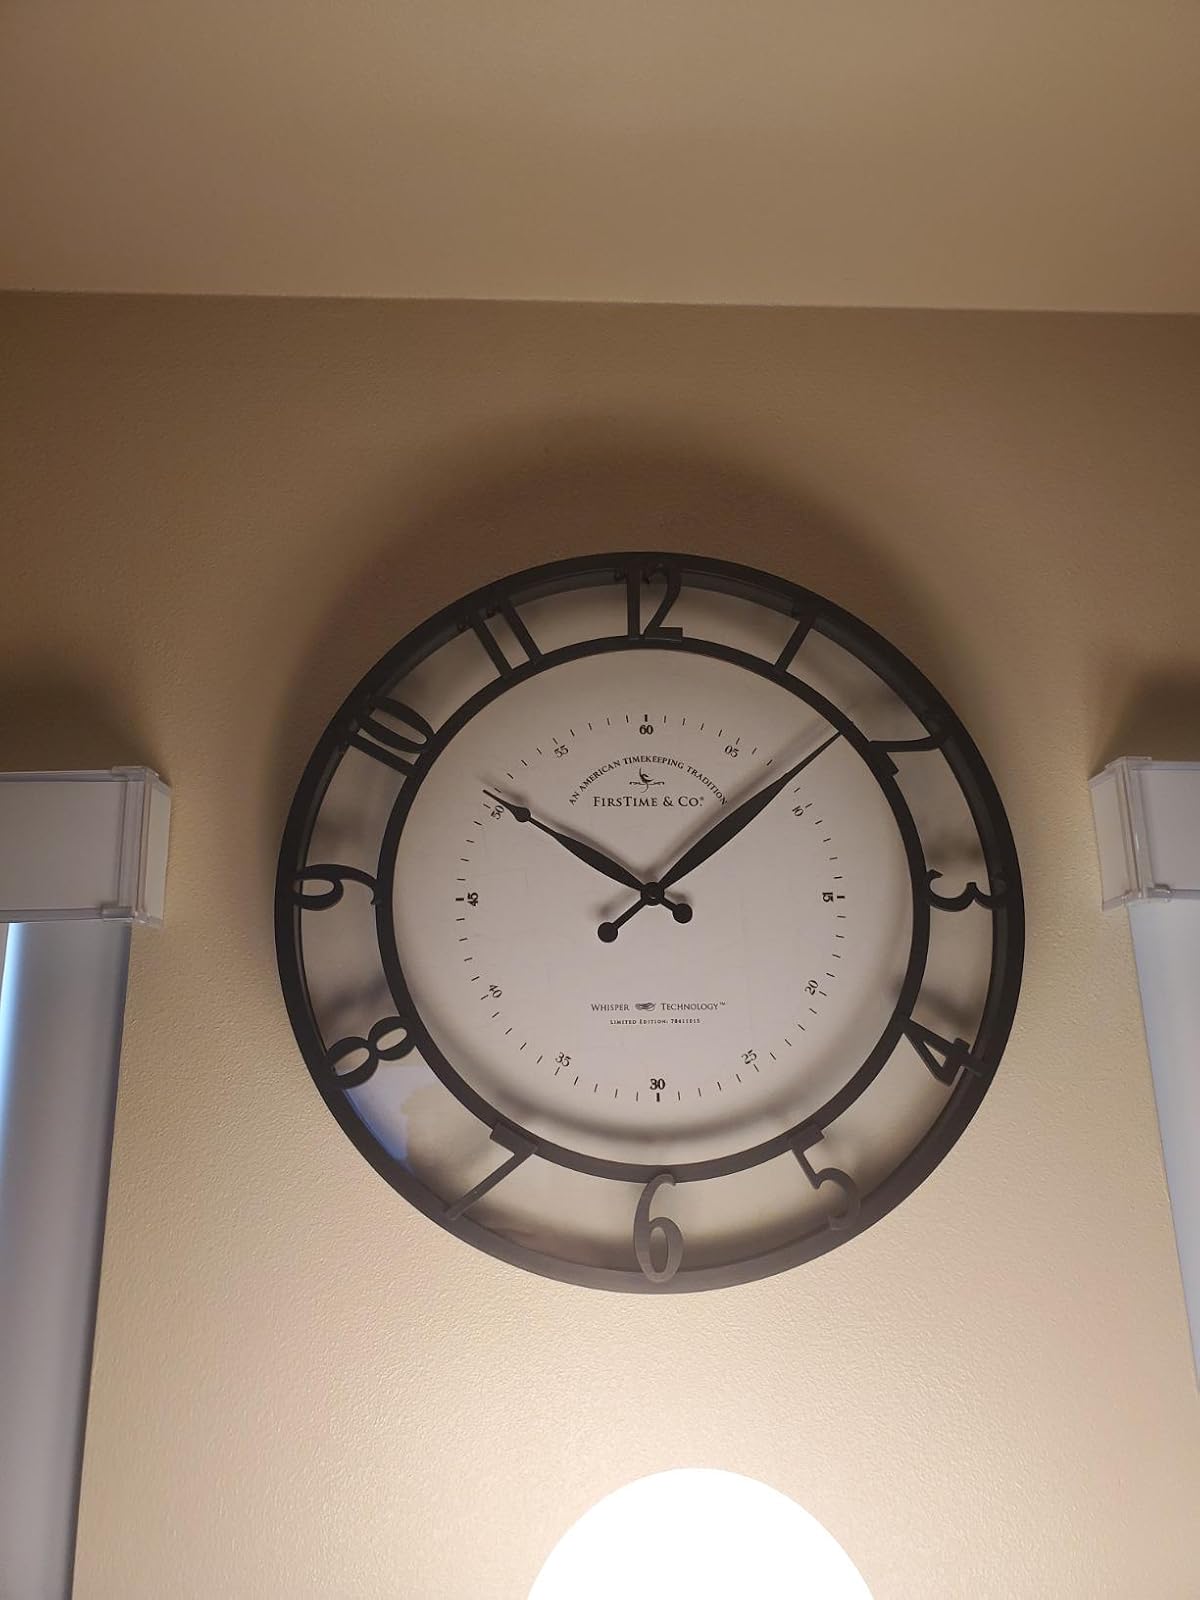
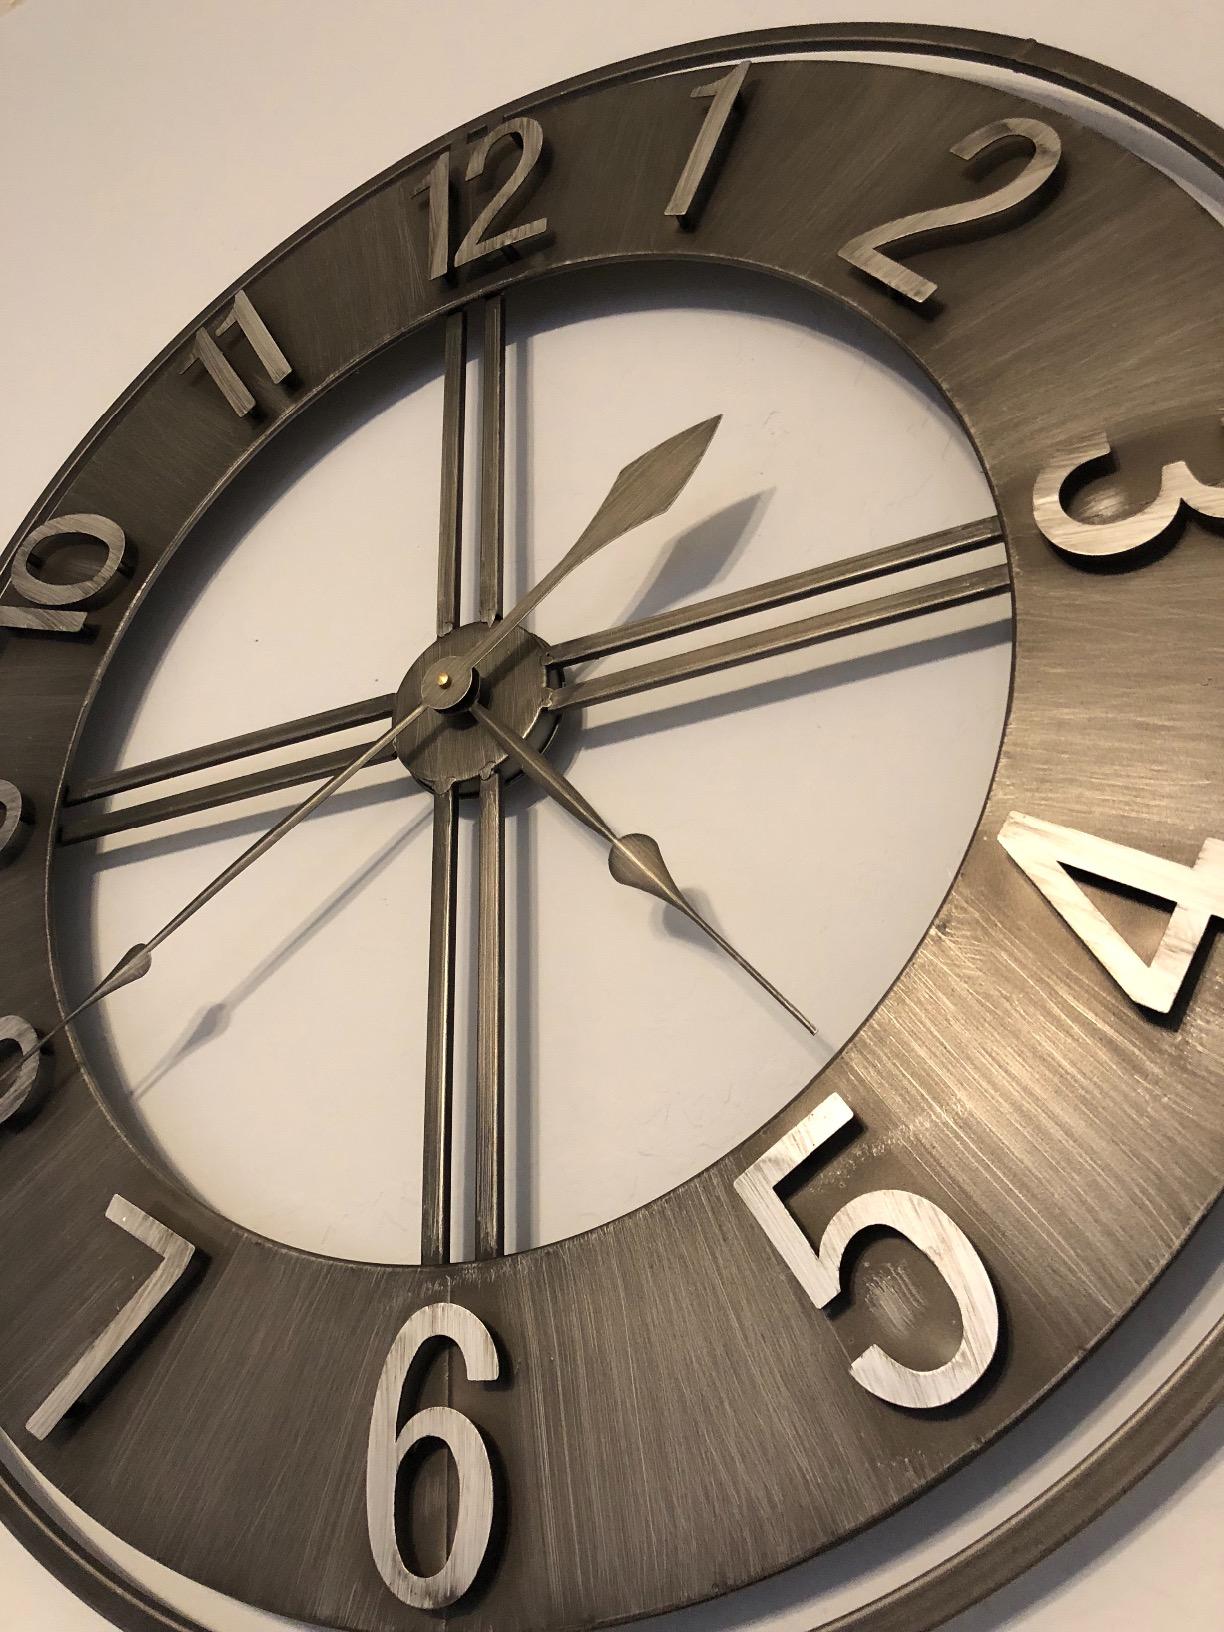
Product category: clock
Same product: no